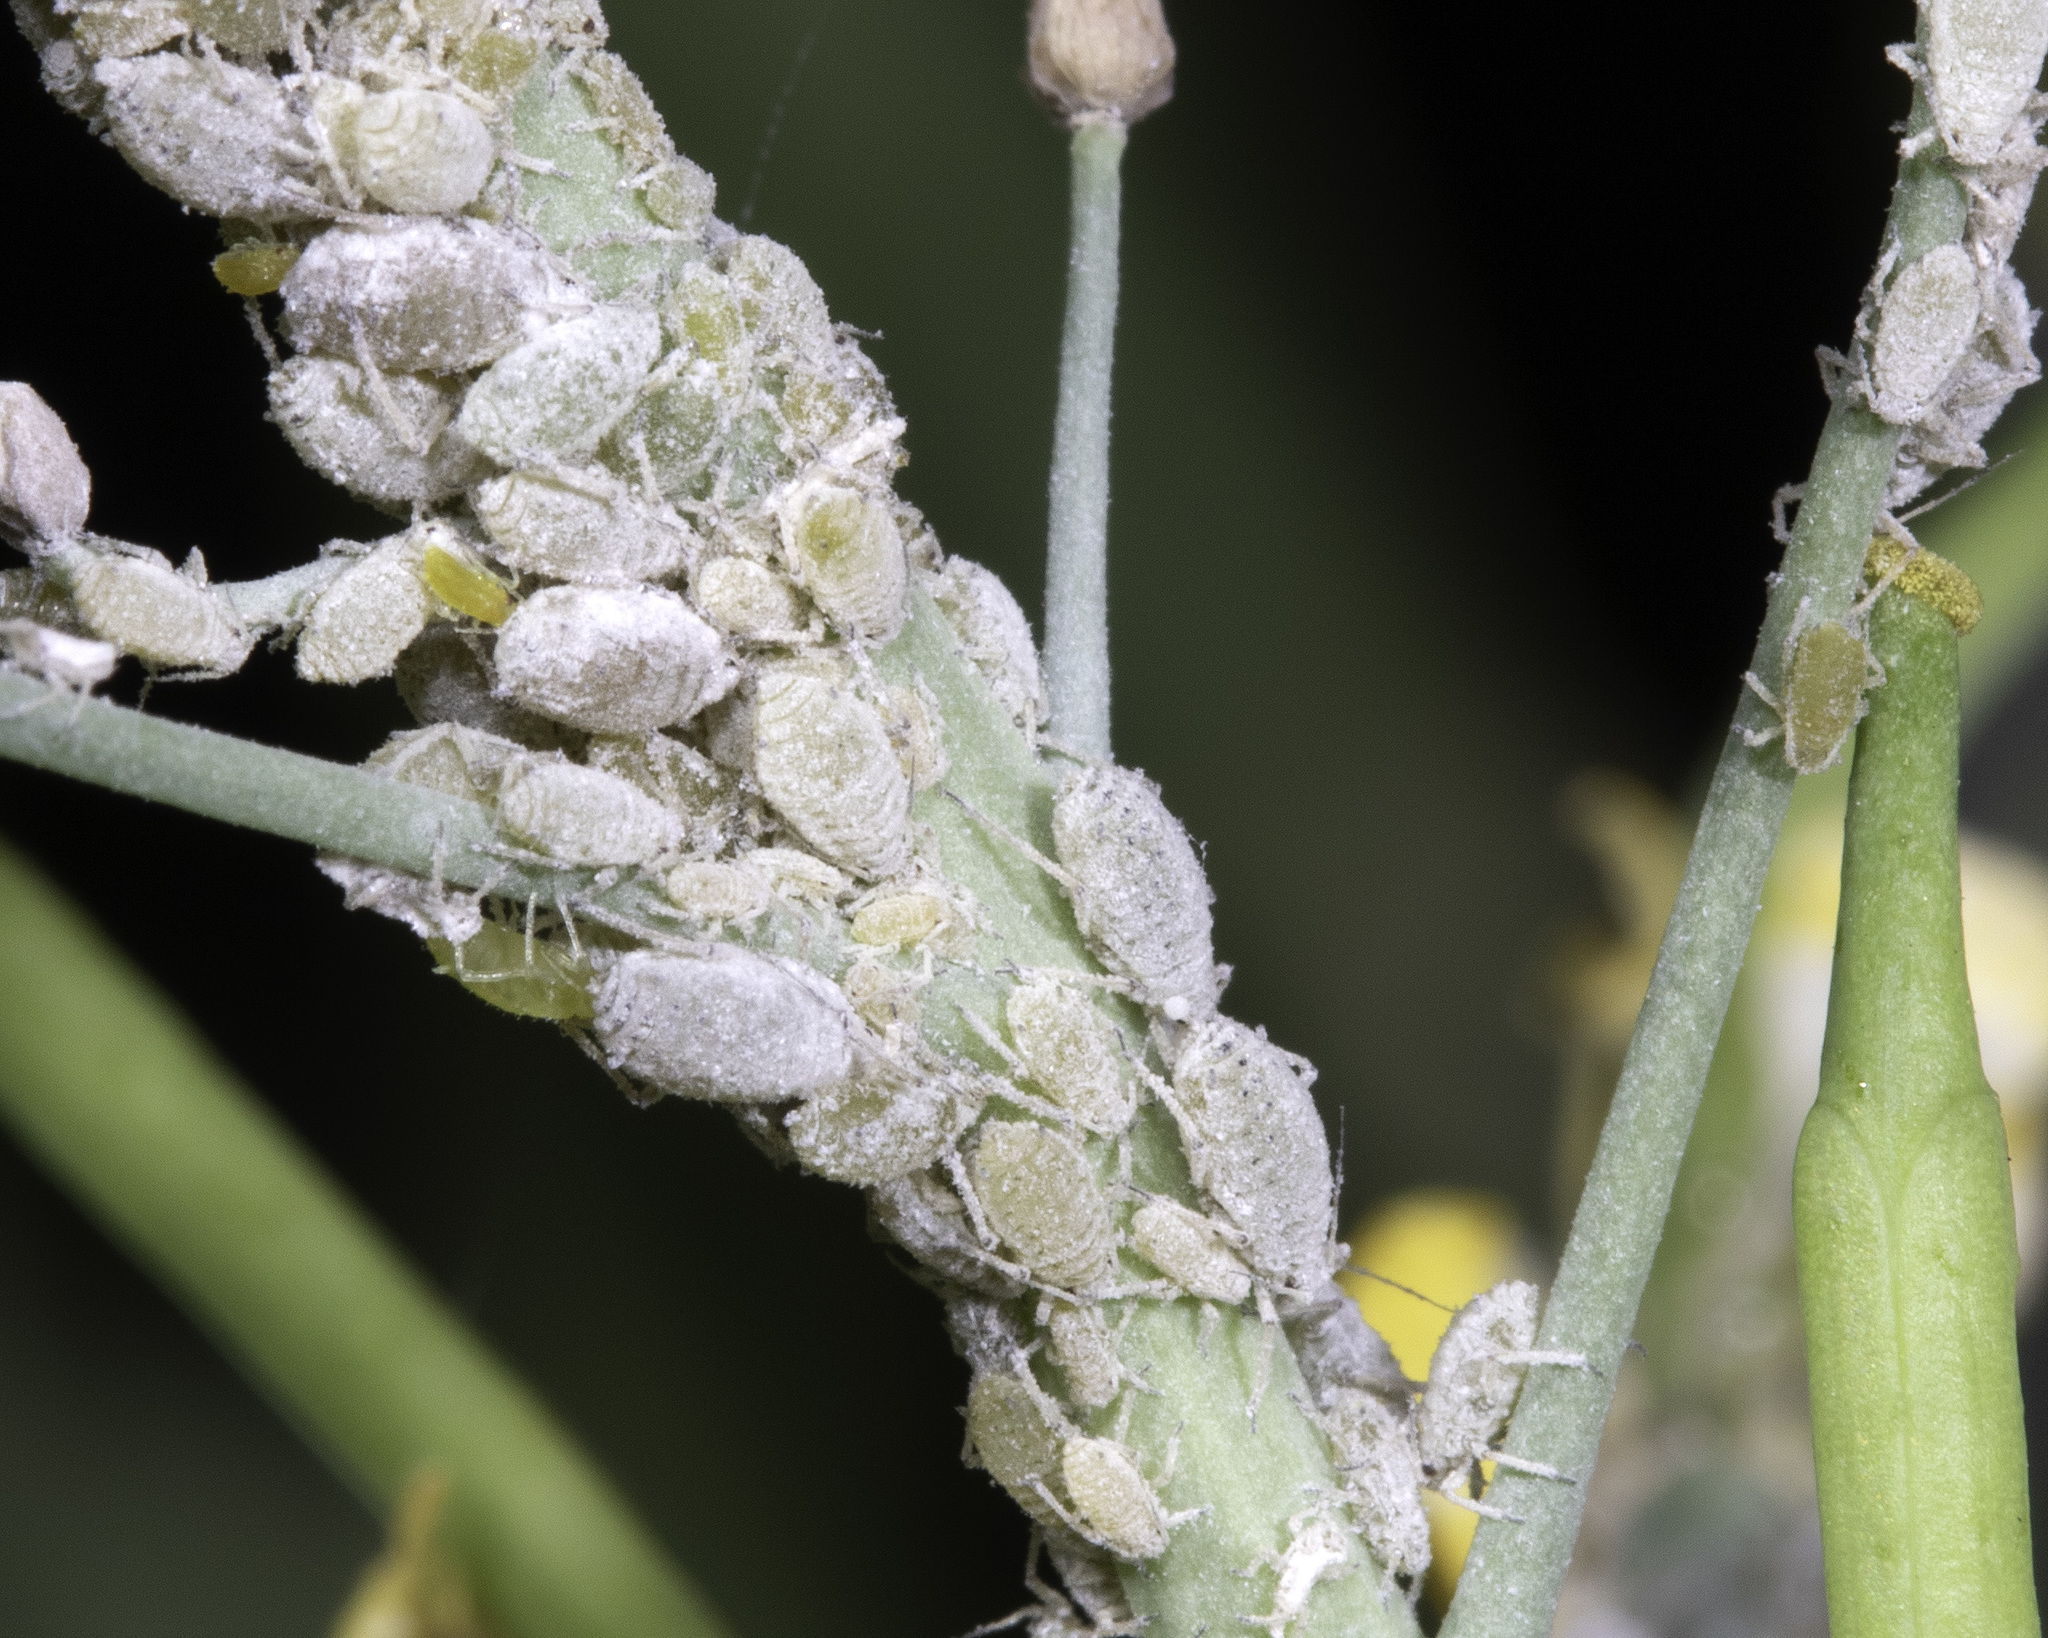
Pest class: cabbage_aphid